Burton Egbert Stevenson

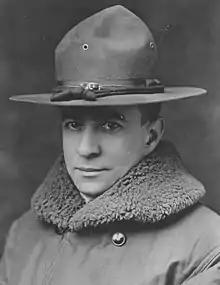

Burton Egbert Stevenson (1872–1962) was an American author, anthologist, and librarian. He was born in Chillicothe, Ohio on 9 November 1872, and attended Princeton University 1890–1893.